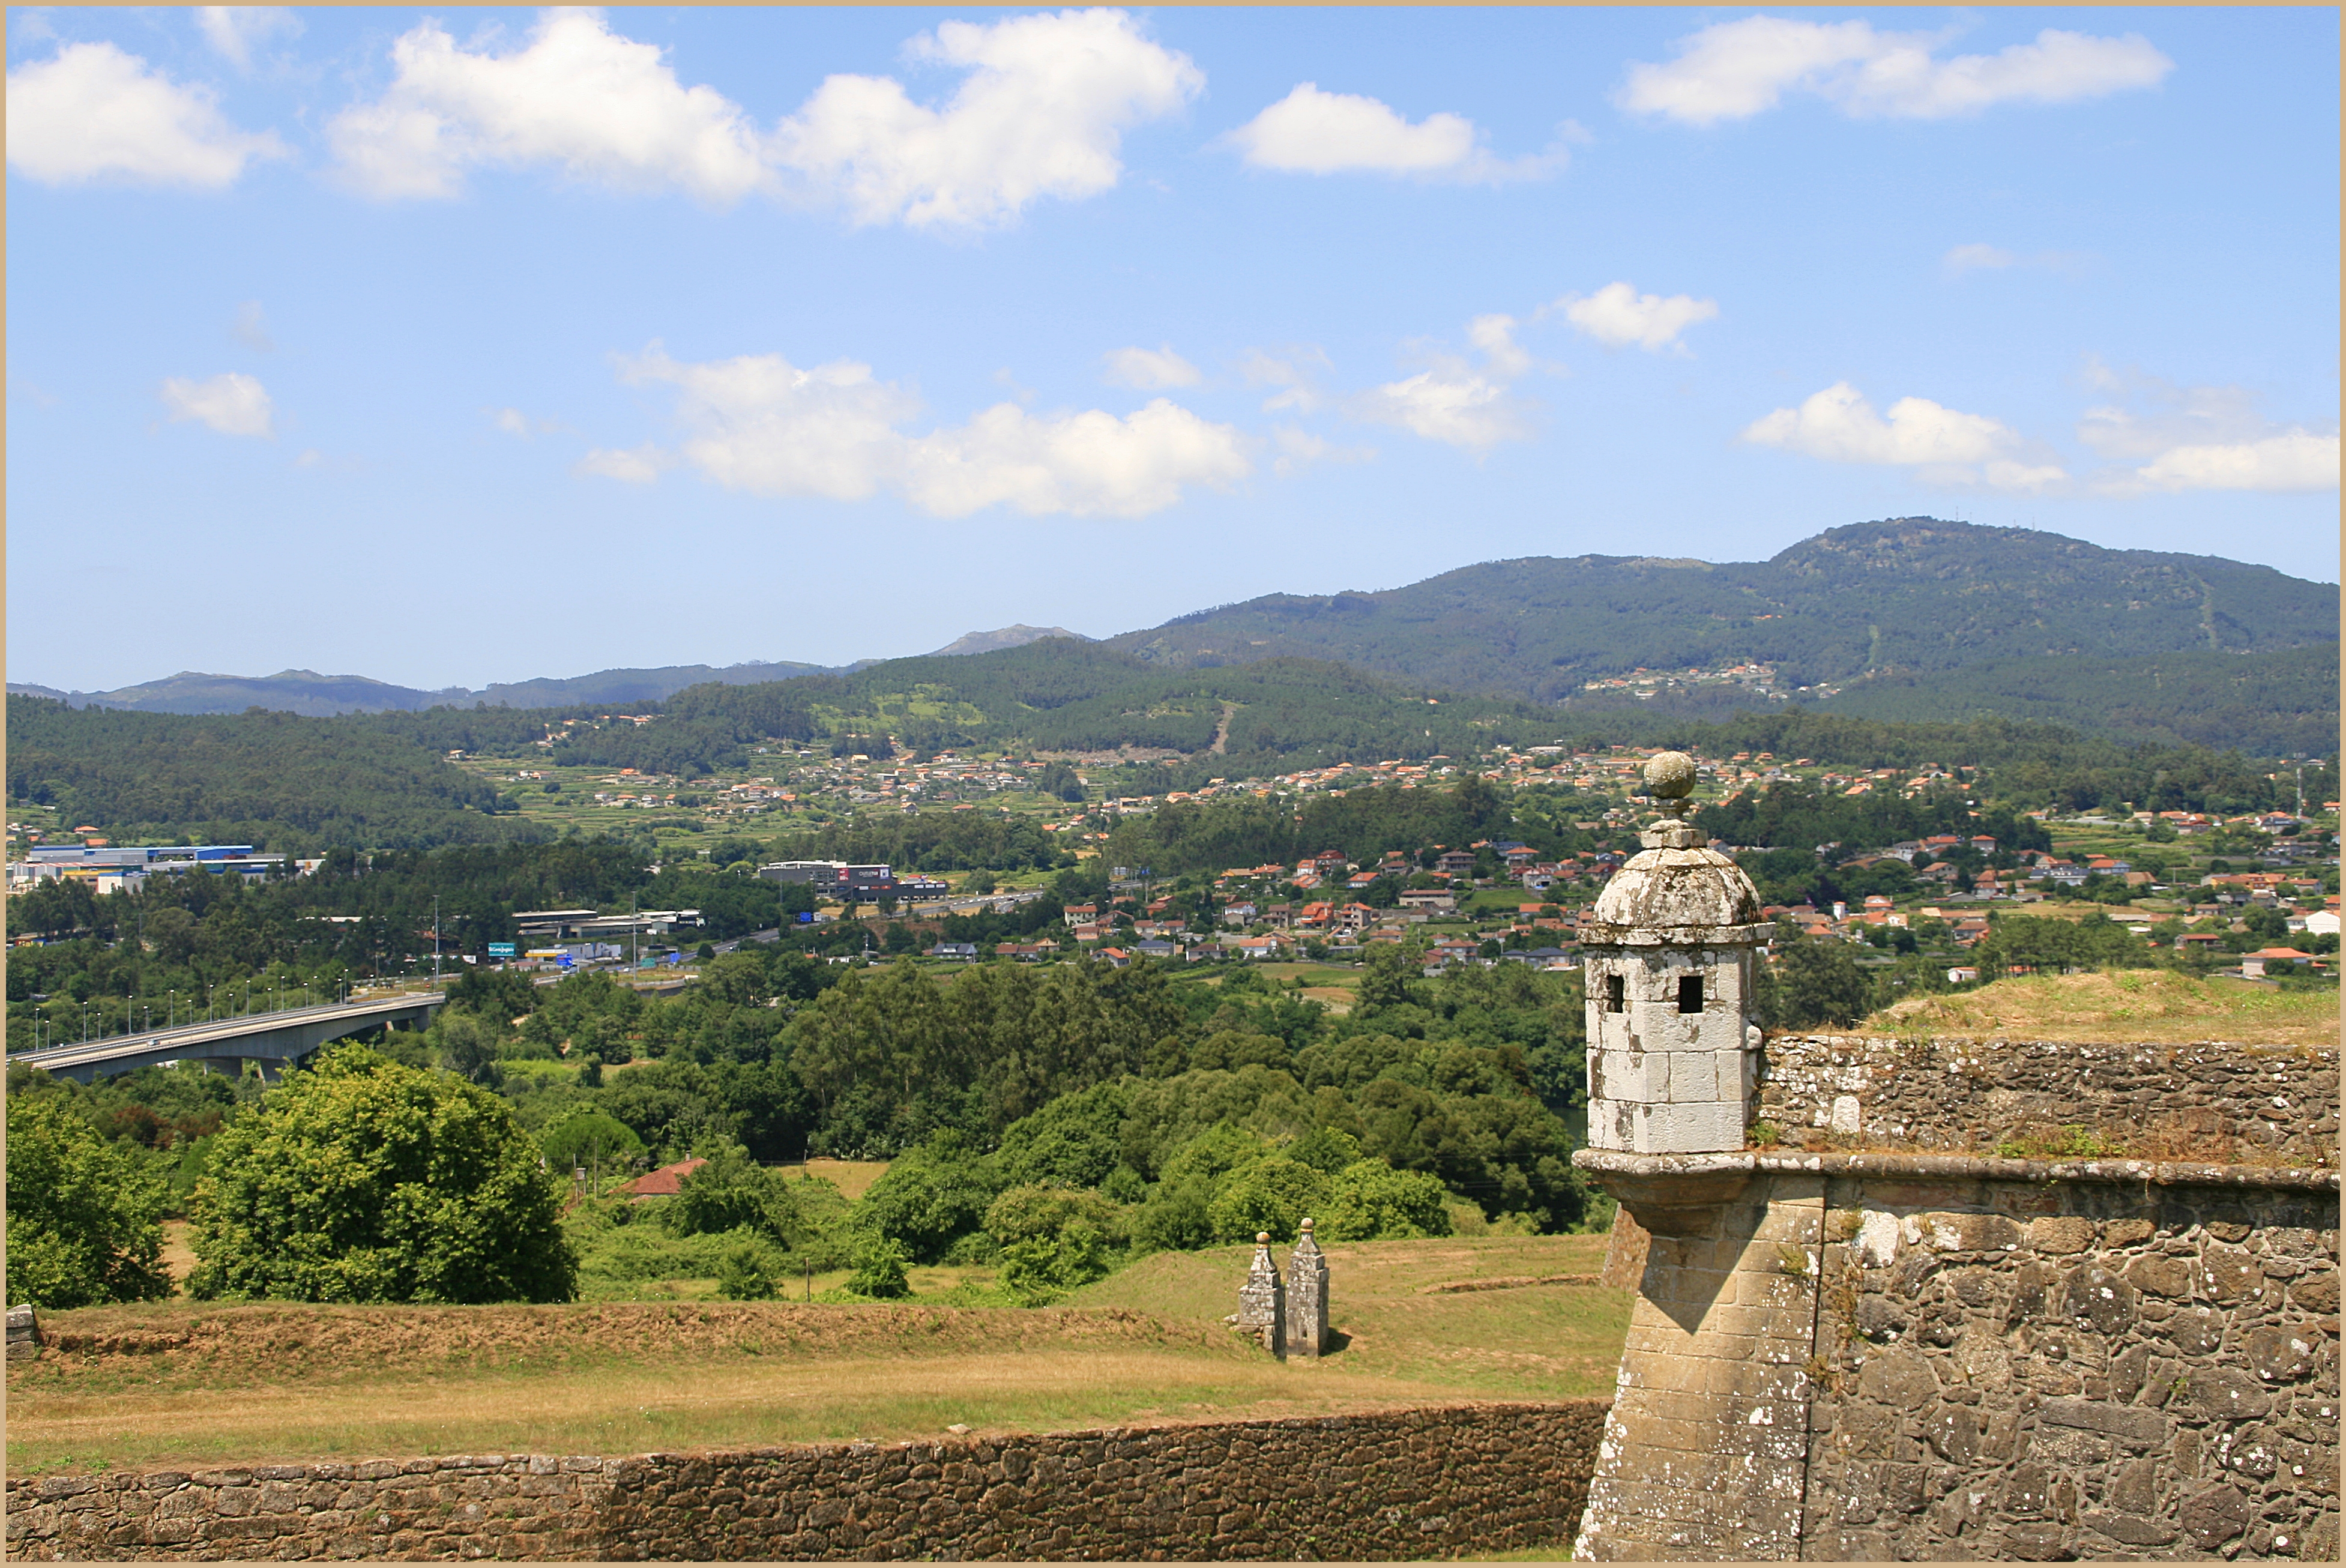
landscape, sea, mountain, hill, town, vacation, village, reservoir, fortification, tourism, portugal, frontera, vianadocastelo, valencadominho, rural area